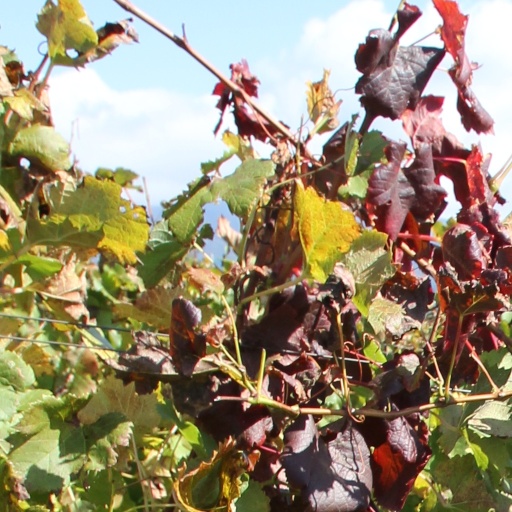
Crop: grape